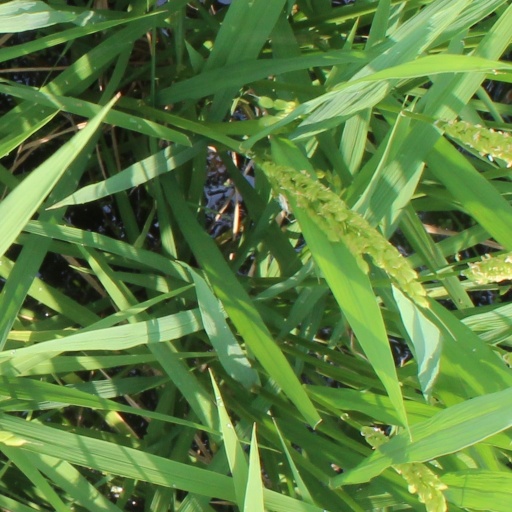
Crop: rice